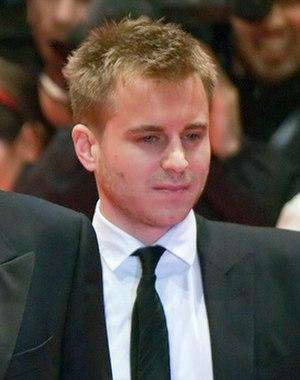
Kevin Bishop à l'avant-première du film Irina Palm lors du Festival international du film de Berlin, en 2007.
Kevin Bishop est un acteur anglais, né le 18 juin 1980 à Orpington dans le Grand Londres.
Les Poupées russes est un film franco-britannique de Cédric Klapisch sorti en 2005. C'est la suite de L'Auberge espagnole. Il est suivi en 2013 de Casse-tête chinois.